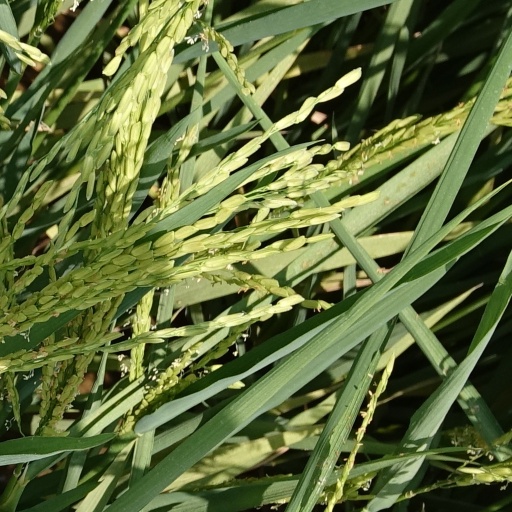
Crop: rice